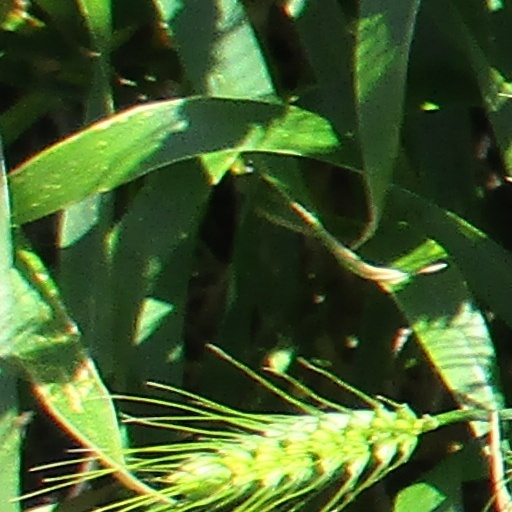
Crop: wheat